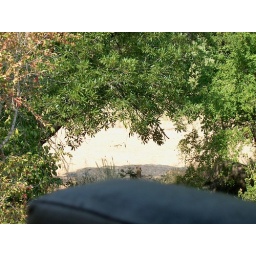
Two lions laying in the sand